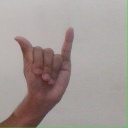
अक्षर: य